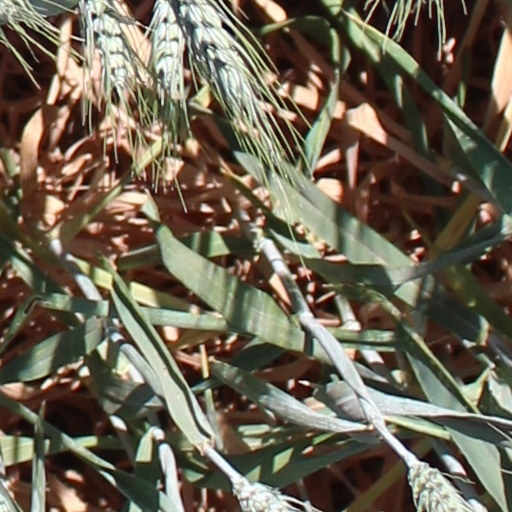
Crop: wheat